Sky position (RA, Dec in degrees): 168.22, 27.444
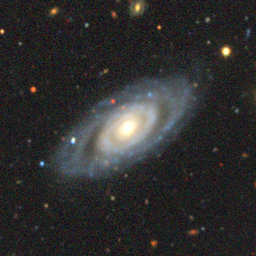
Galaxy morphology: Unbarred Tight Spiral Galaxies